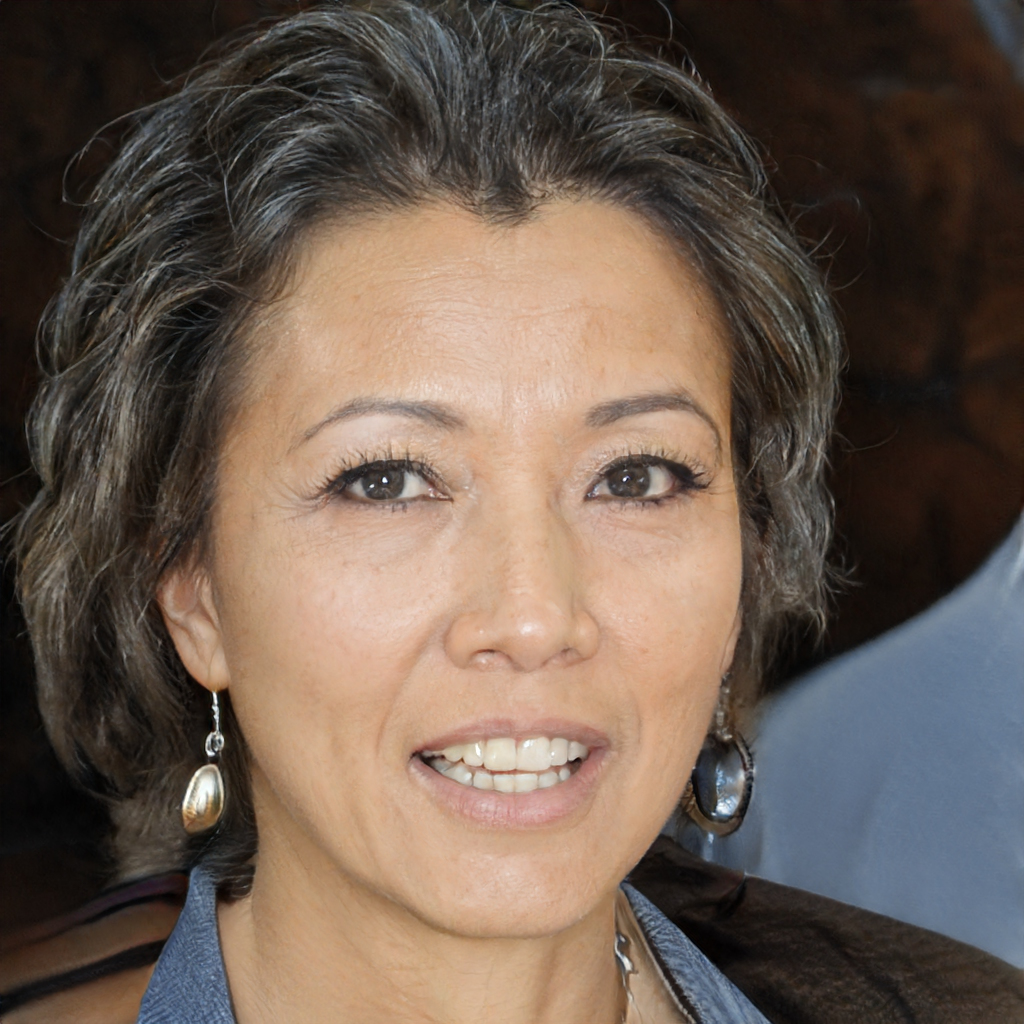
Gender: Female